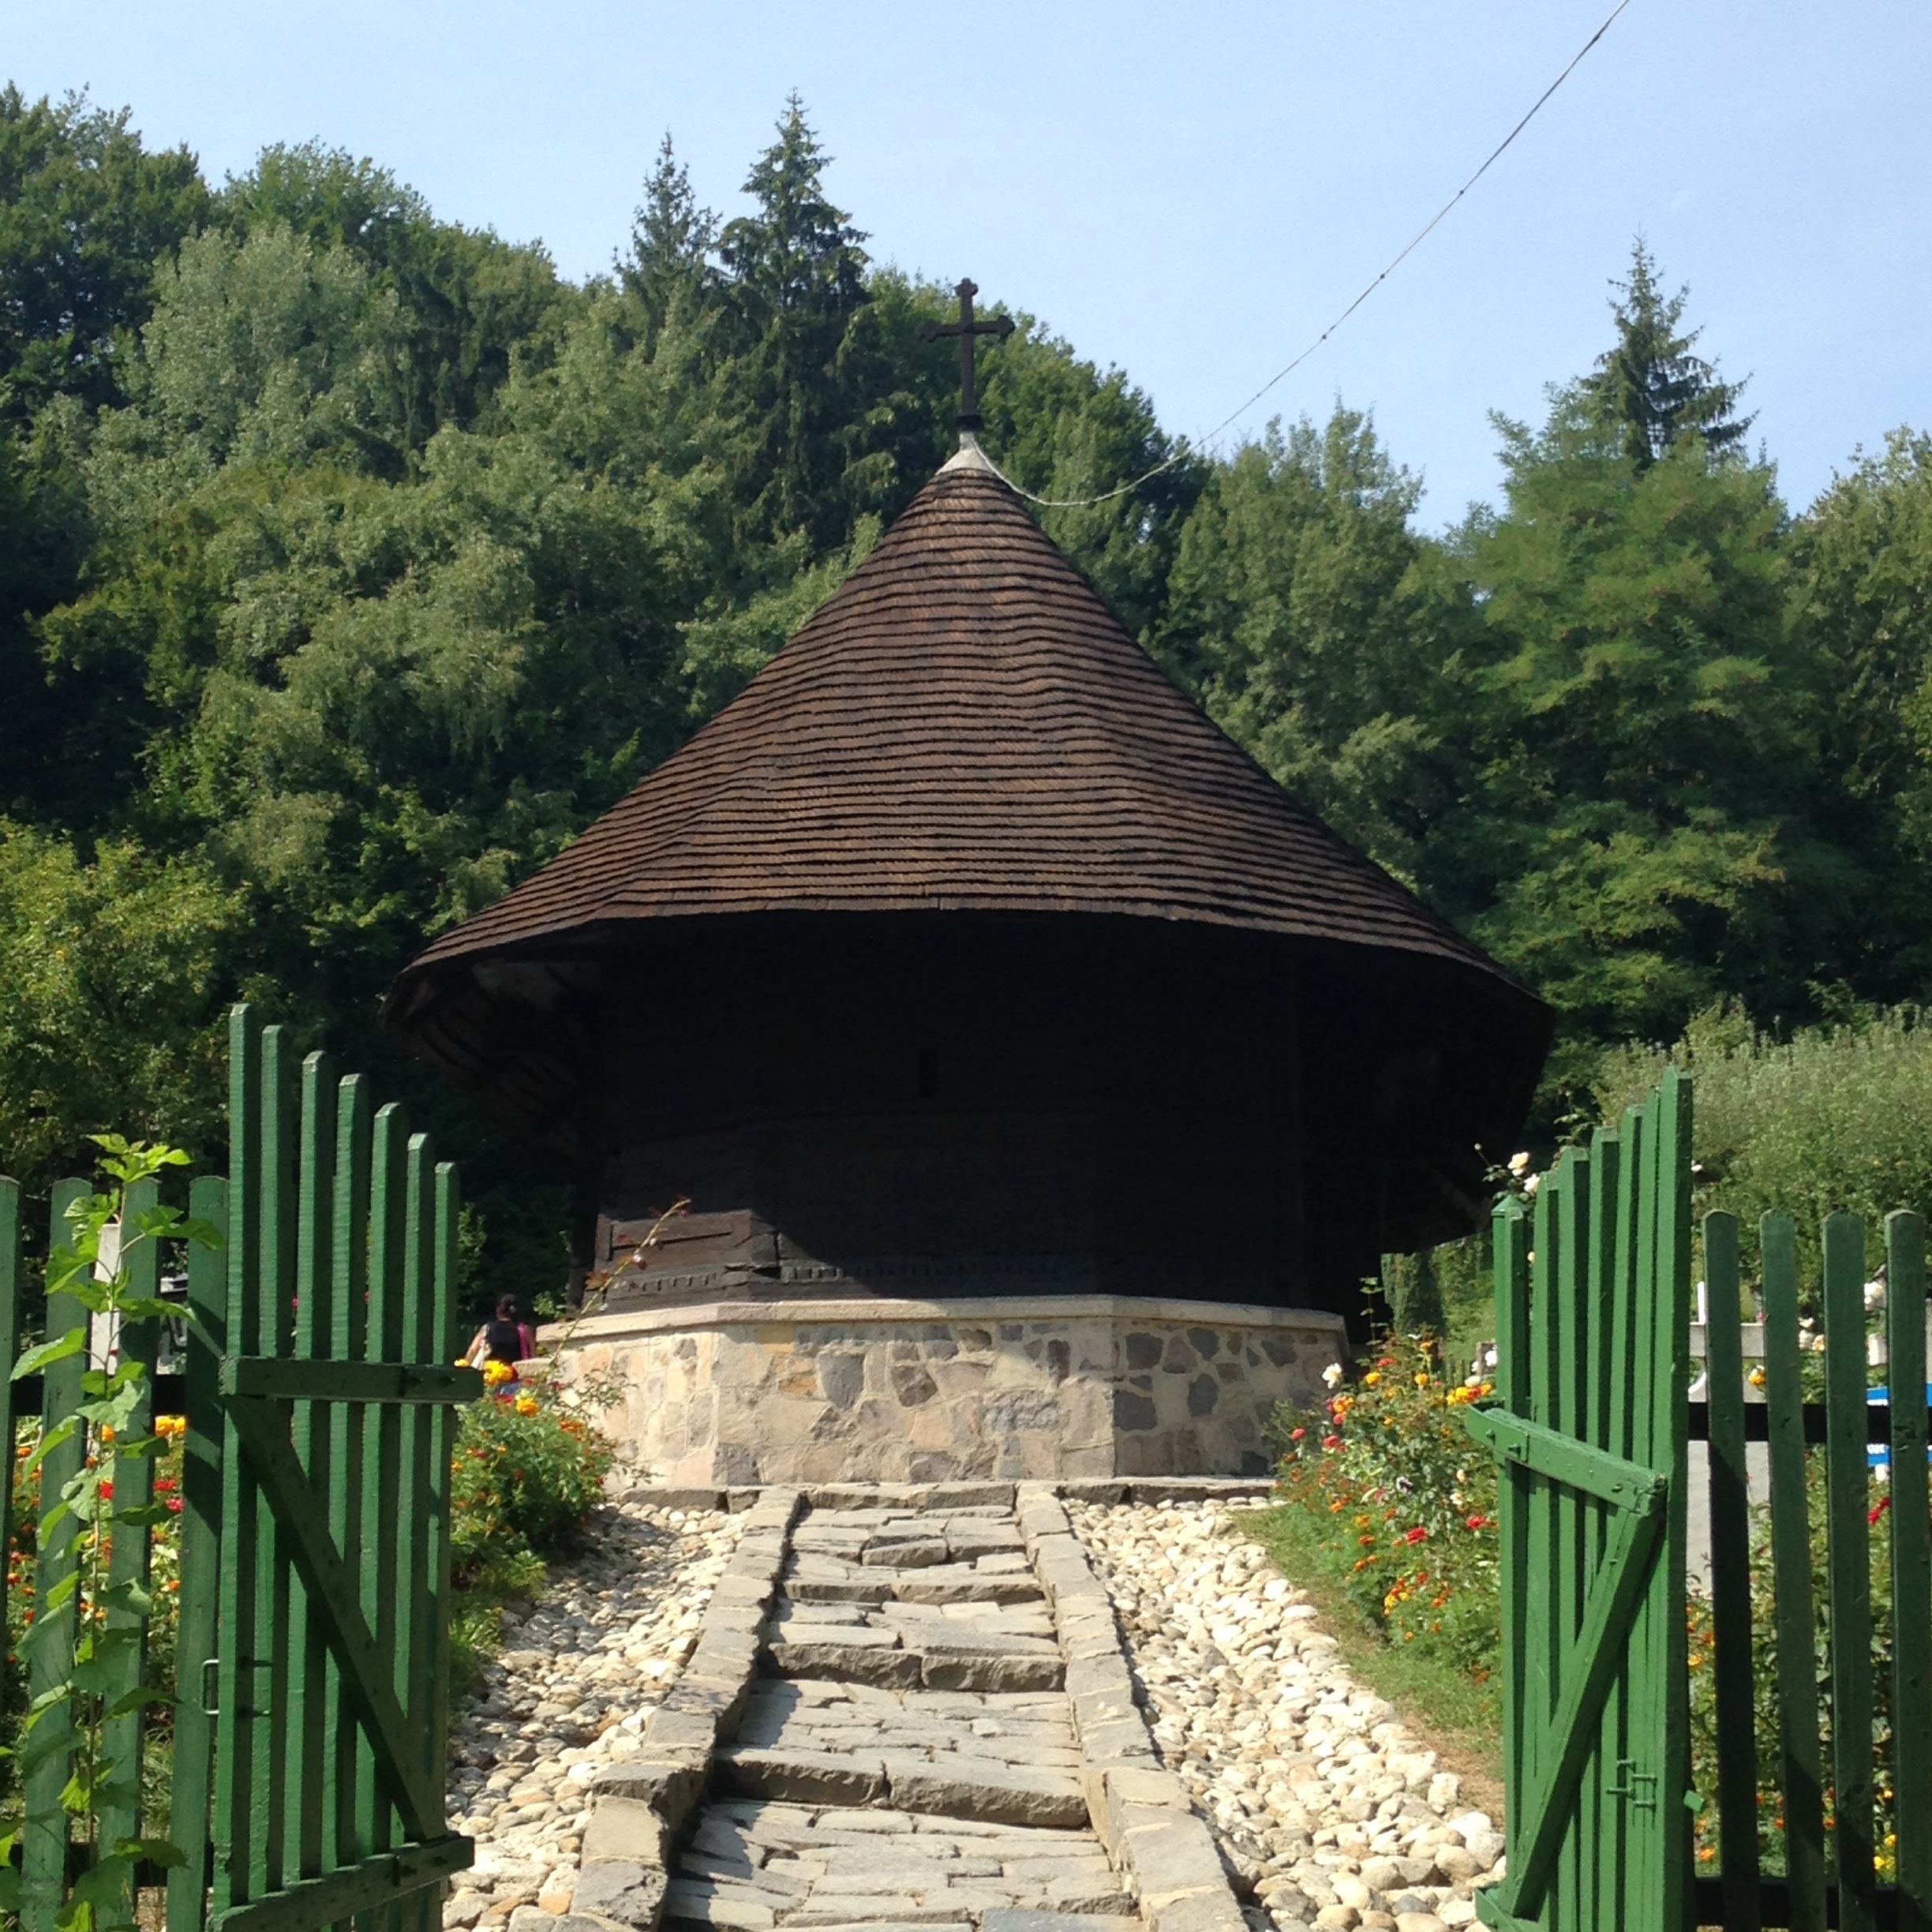
open, architecture, wood, vintage, antique, building, old, stone, hut, symbol, entrance, religion, ancient, gazebo, church, cathedral, chapel, garden, christian, gate, doorway, ornate, wooden, doors, shrine, history, christianity, worship, front, lock, entry, old door, outdoor structure